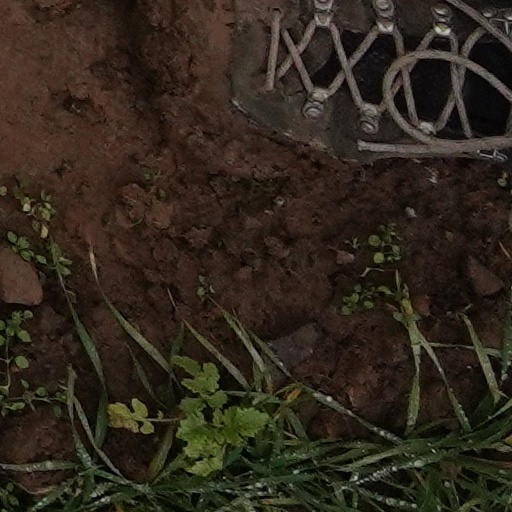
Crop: wheat